Temple of Apollo (Syracuse)

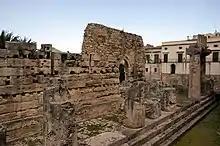
Temple of Apollo at Piazza Pancali

The Temple of Apollo ( "Apollonion") is one of the most important ancient Greek monuments of Magna Graecia on Ortygia, in front of the Piazza Pancali in Syracuse, Sicily, Italy.